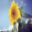
Label: sunflower